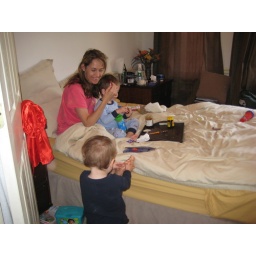
US Mother's day @ home - breakfast in bed